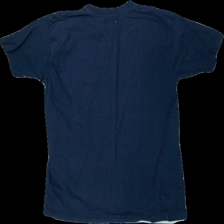
View: back
Type: T-shirt
Category: Ladies
Brand: Not in the list
Brand text on label: chaloc
Colors: Blue
Material: 100% bomull
Cut: C-collar
Size: S
Season: All
Stains: Minor
Holes: Major
Damage: stort hål
Damage location: top right
Damage 2: blekt tyg
Damage 2 location: middle center
Damage 3: blekt tyg
Damage 3 location: middle center
Price range: <50
Recommended usage: Recycle
Description: blå t-shirt